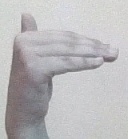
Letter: khaa